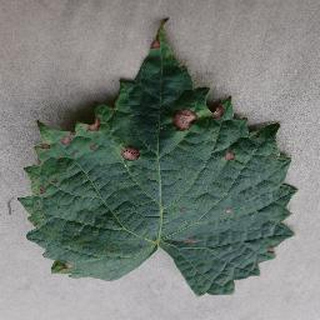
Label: grape_black_rot